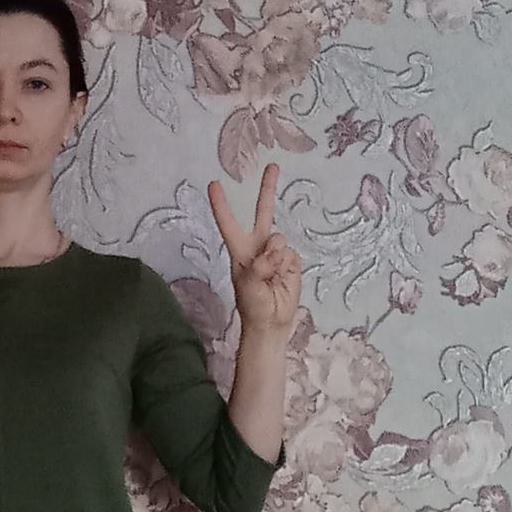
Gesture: peace